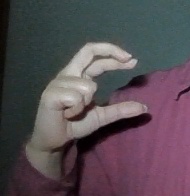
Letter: thal